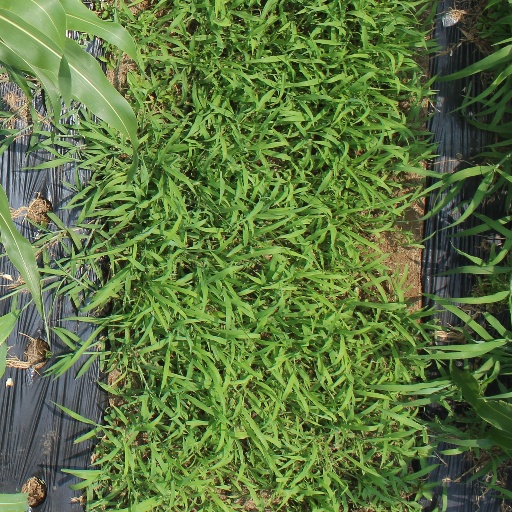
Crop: sorghum